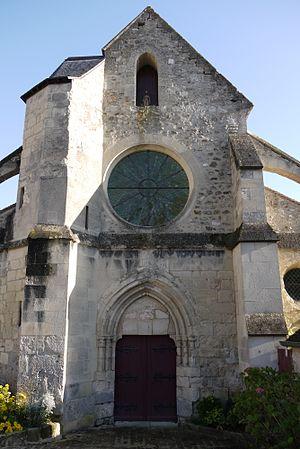
Église Saint-Éloi de Barzy-sur-Marne
Cet article recense les monuments historiques français classés en 1920.
Cet article recense les monuments historiques du sud de l'Aisne, en France.
L'église Saint-Éloi est une église située à Barzy-sur-Marne, en France.